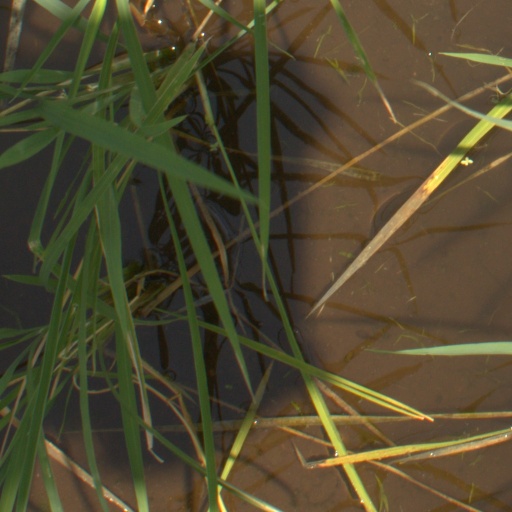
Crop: rice